Fort Loudoun (Tennessee)

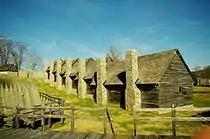
Reconstructed barracks

Historian P.M. Radford published an article about the fort, "Old Fort Loudoun", in 1897 and notes that all traces of the fort, with the exception of the well, had disappeared. The following year, author Mary Noailles Murfree published a novel about the fort, "The Story of Old Fort Loudon", which includes several drawings by illustrator Ernest Peixotto. The Colonial Dames of America placed a marker at the site of the fort in 1917. In a 1925 article, "Fort Loudoun on the Little Tennessee," historian Philip Hamer suggests the fort's earthworks were still discernible.